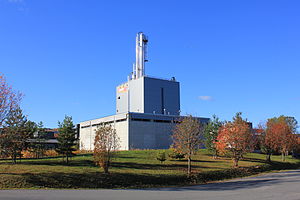
Gjøvik / Erhverv / Industri
HOFF SA i Gjøvik.
Gjøvik er en kommune i Innlandet fylke i Norge. Selve byen Gjøvik er den mindste af de tre store byer omkring søen Mjøsa med sine ca. 30.000 indbyggere. Den grænser i nord til Lillehammer, i syd til Østre Toten og Vestre Toten, og i vest til Søndre Land og Nordre Land. Over Mjøsa i øst ligger Ringsaker kommune. Gjøvik byområdet strækker sig ud over kommunegrænserne i syd, og indbefatter både Raufoss i Vestre Toten og Nordlia i Østre Toten kommune. Højeste punkt er Ringsrudåsen der er 837 moh.